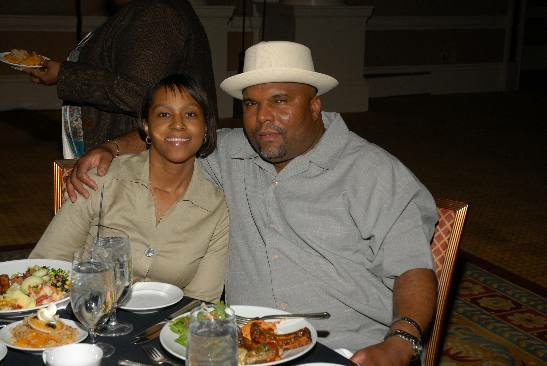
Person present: Yes